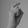
ASL letter: X